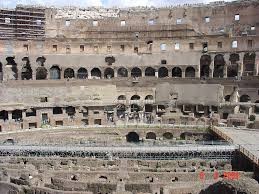
Landmark: Roman Colosseum